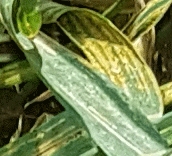
Label: Wheat___Yellow_Rust